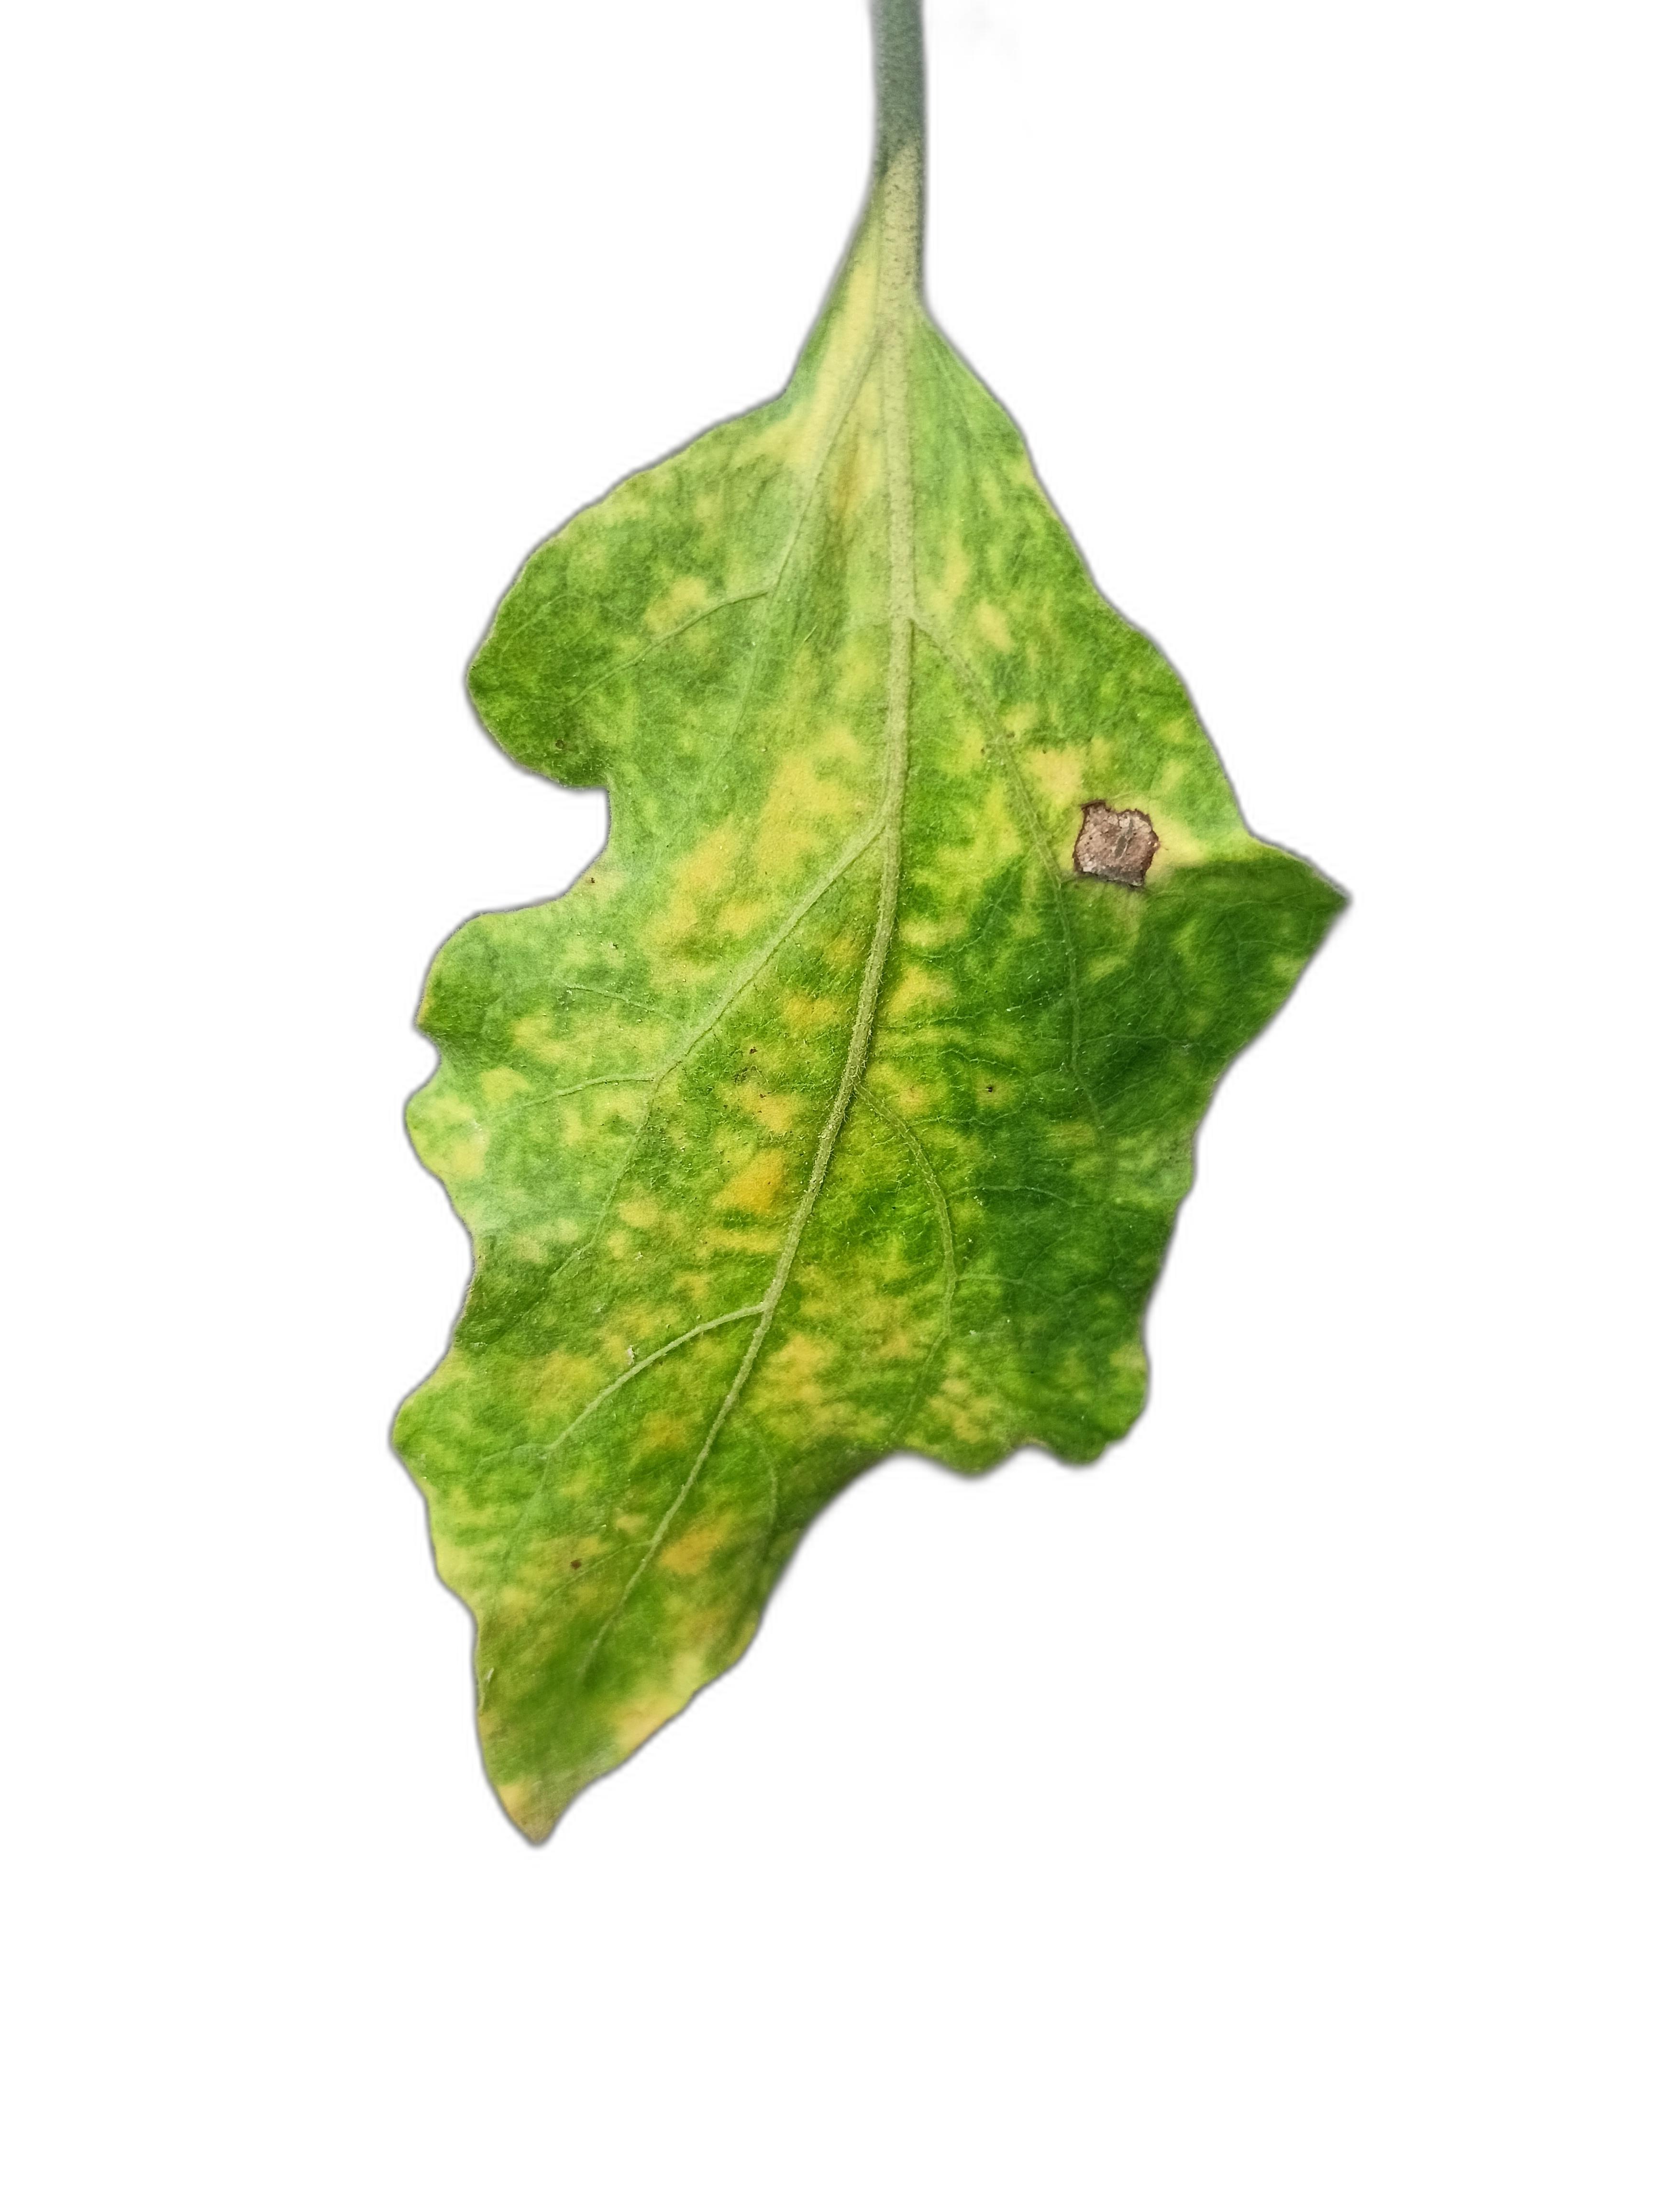
Label: Leaf Spot Disease